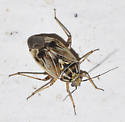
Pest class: lygus_bug